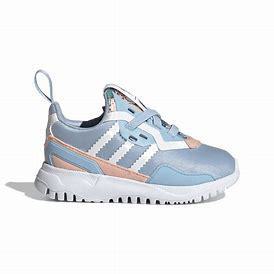
Brand: Adidas
Model: Originals Flex